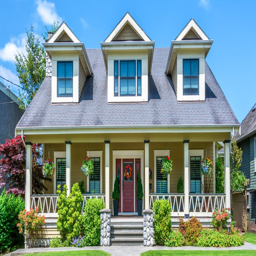
exterior view of the house